Totnes Museum

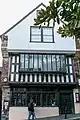
Totnes Museum's Elizabethan House as seen from Fore Street, Totnes.

The museum is housed in a Grade I listed Elizabethan merchant's house that was built c.1575 for the Kelland family. The house still has many original features. In 1958 Totnes Town Council purchased the Elizabethan House and carefully restored it to its former glory. In 1961 the Elizabethan House would open to the public as Totnes Museum. Today Totnes Museum is run by the charitable organisation Totnes Museum Trust and is free admission.